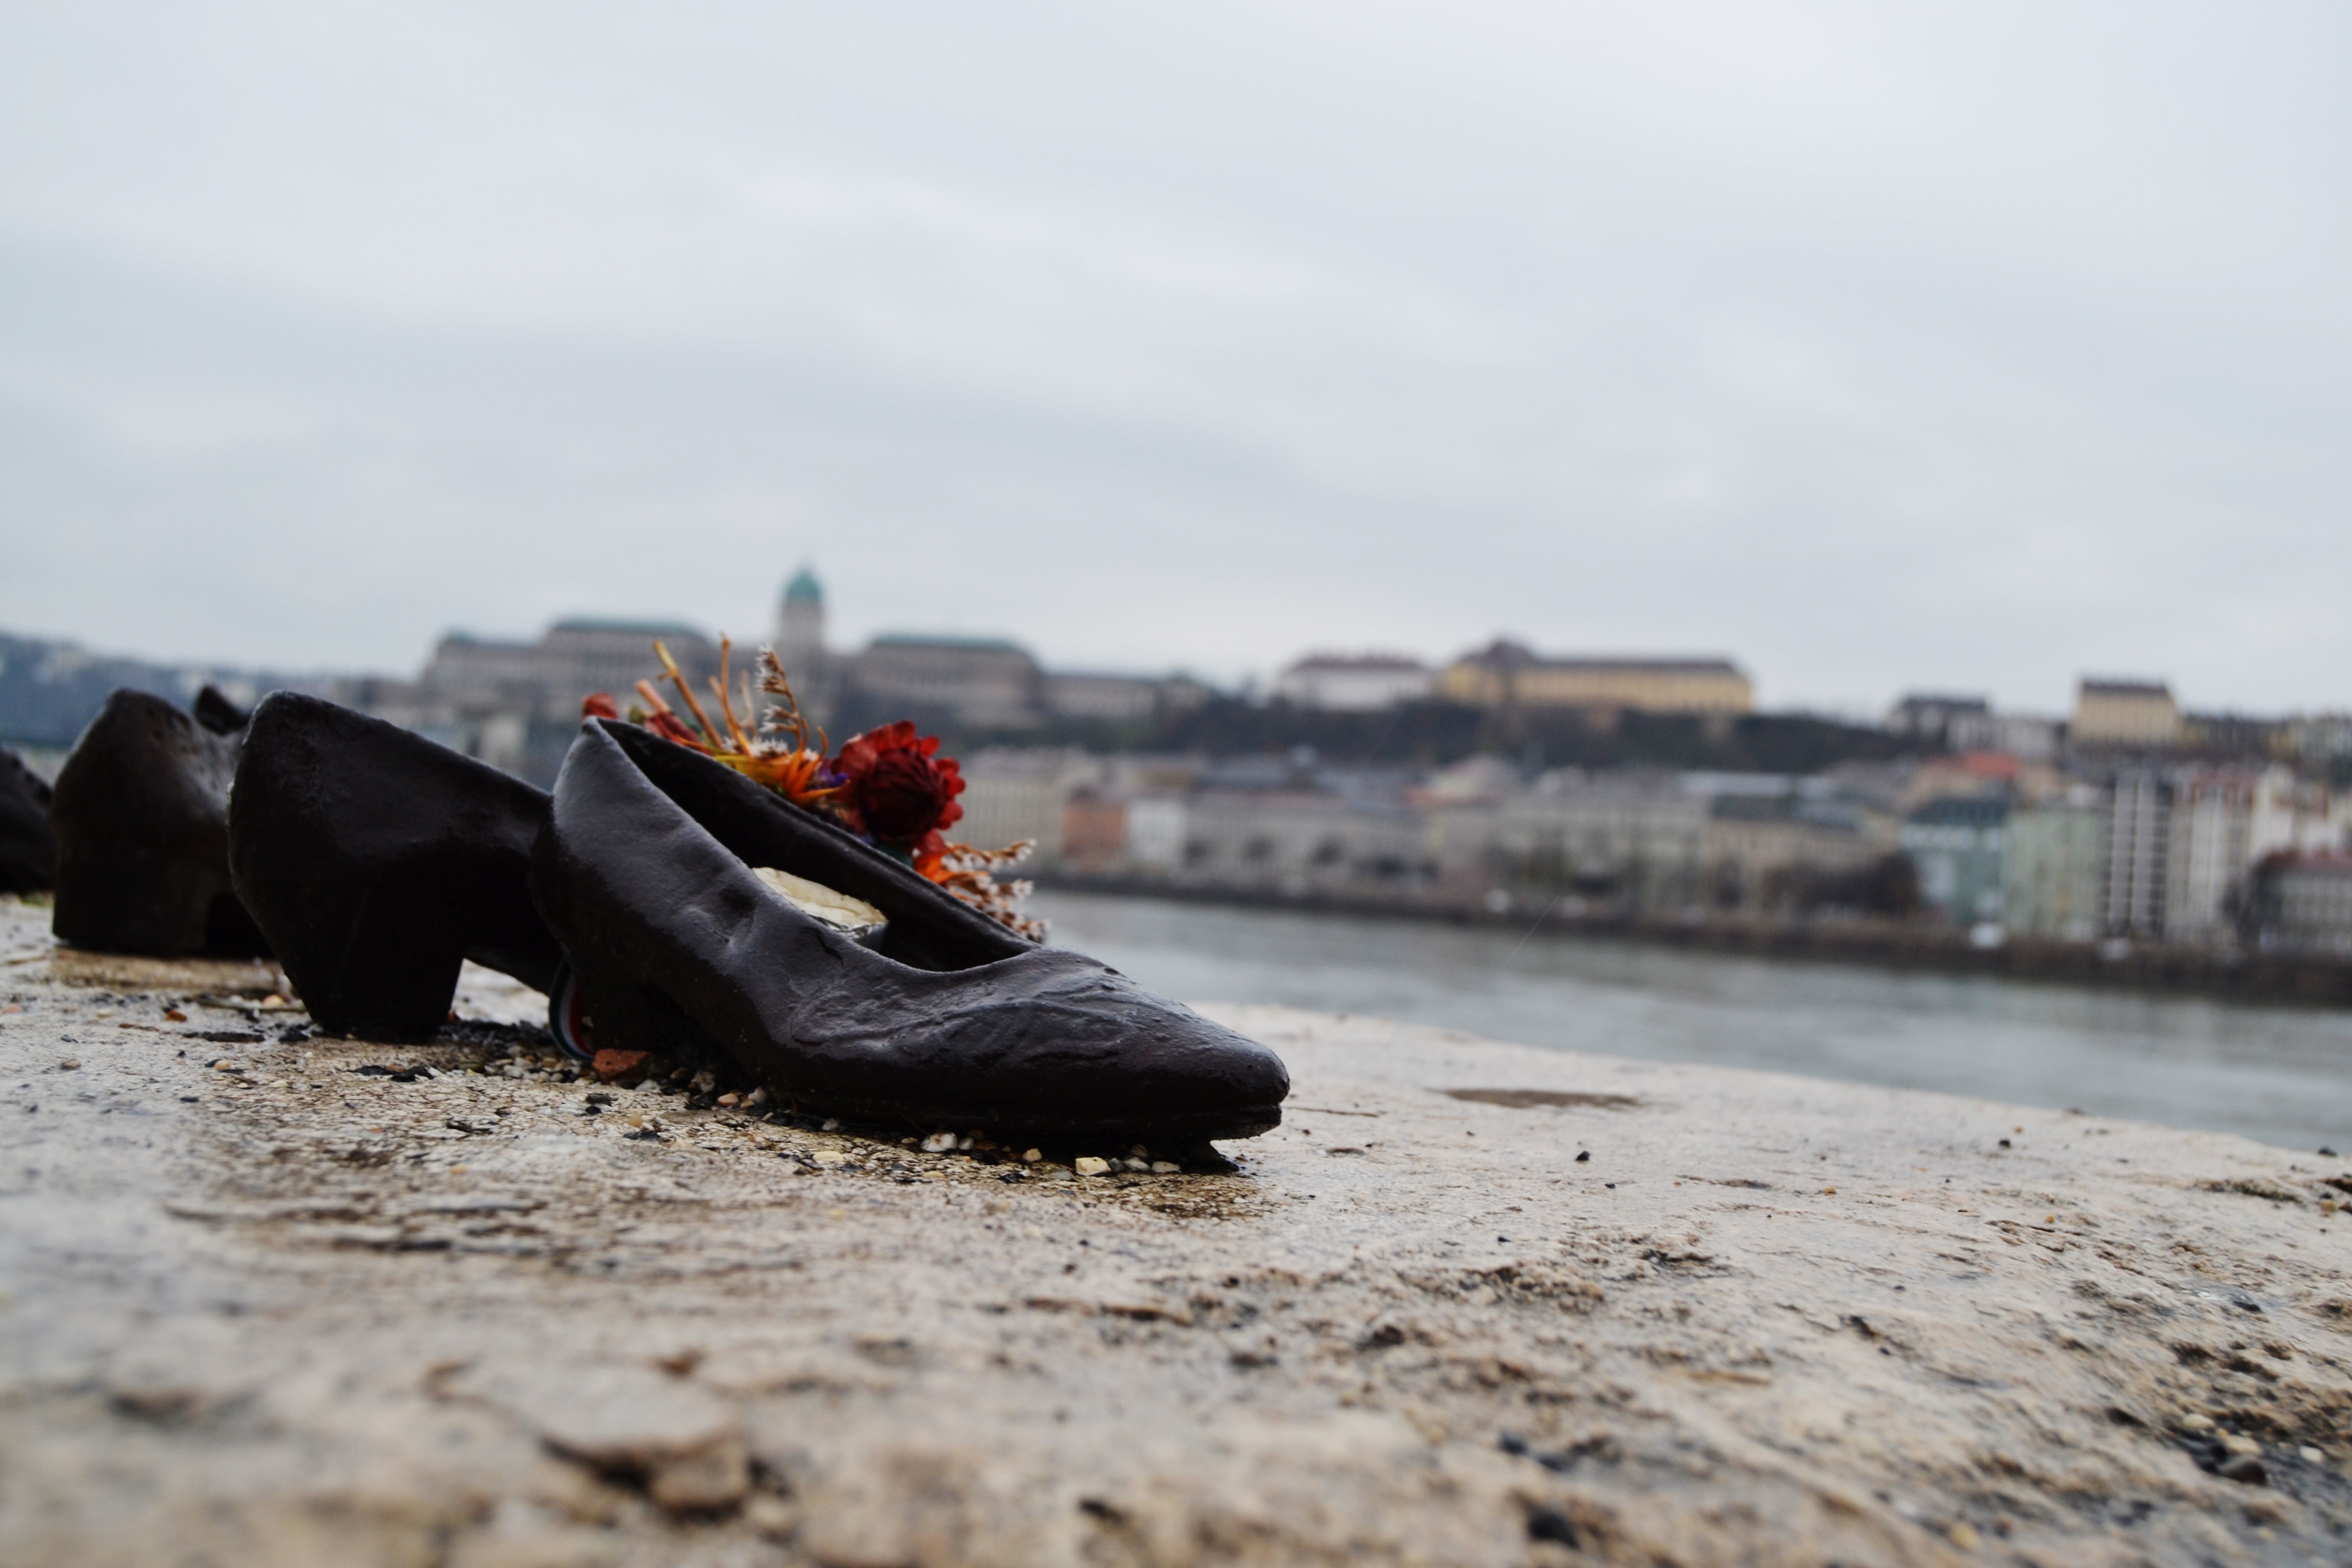
beach, sea, coast, boat, wave, vehicle, boating, watercraft